Julia gens

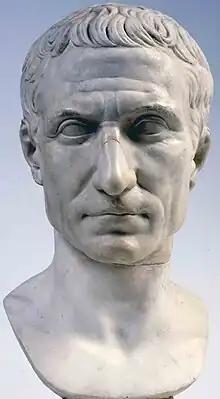
Bust of Caesar, 44–30 BC, Museo Pio-Clementino, Vatican Museums

The gens Julia was one of the most prominent patrician families of ancient Rome. From the early decades of the Republic, members of this gens served in the highest offices of the Roman state, beginning with Gaius Julius Iulus, consul in 489 BC. However, the Julii are perhaps best known for Gaius Julius Caesar, the dictator and adoptive father of the emperor Augustus, through whom the name was passed to the Julio-Claudian dynasty of the first century AD. The Julius became very common in imperial times, as the descendants of persons enrolled as citizens under the early emperors began to make their mark in history.